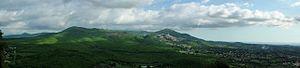
La Legio II Parthica fut créée en 197 par l’empereur Septime Sévère, tout comme les légions I et III, également surnommées Parthica, en vue de sa guerre contre les Parthes en Pannonie, Illyrie et Thrace.
Les monts Albains sont un ensemble de collines du Latium au pied desquelles s’étendait Albe la Longue. Situés à 20 km au sud-est de Rome et à environ 24 km au nord d'Anzio, ils culminent à 956 m d'altitude.
Le Latium vetus désigne durant l'Antiquité la partie du Latium qui s'étend autour du mont Albain.